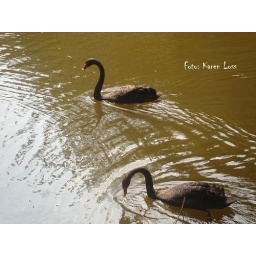
dark animals in dark water